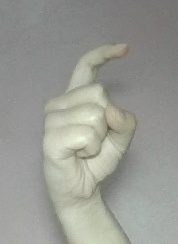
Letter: ra